Czech wine

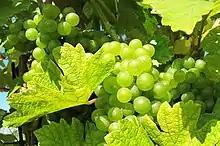
Grapes in Pálava region (1)

Wine in the Czech Republic is produced mainly in southern Moravia, although a few vineyards are located in Bohemia. However, Moravia accounts for around 96% of the country's vineyards, which is why Czech wine is more often referred to as "Moravian wine". Production centers on local grape varieties, but there has been an increase in the production of established international strains such as Cabernet Sauvignon.